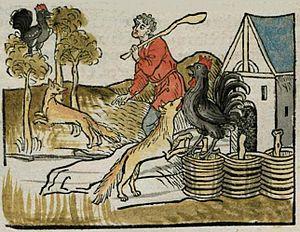
Une fable d'Ésope. Deux renards attaquent un coq, un paysan les chasse au gourdin